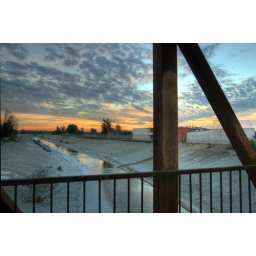
Taken from a bridge along the l.a. bikepath, near where the l.a. river crosses Overland Ave.